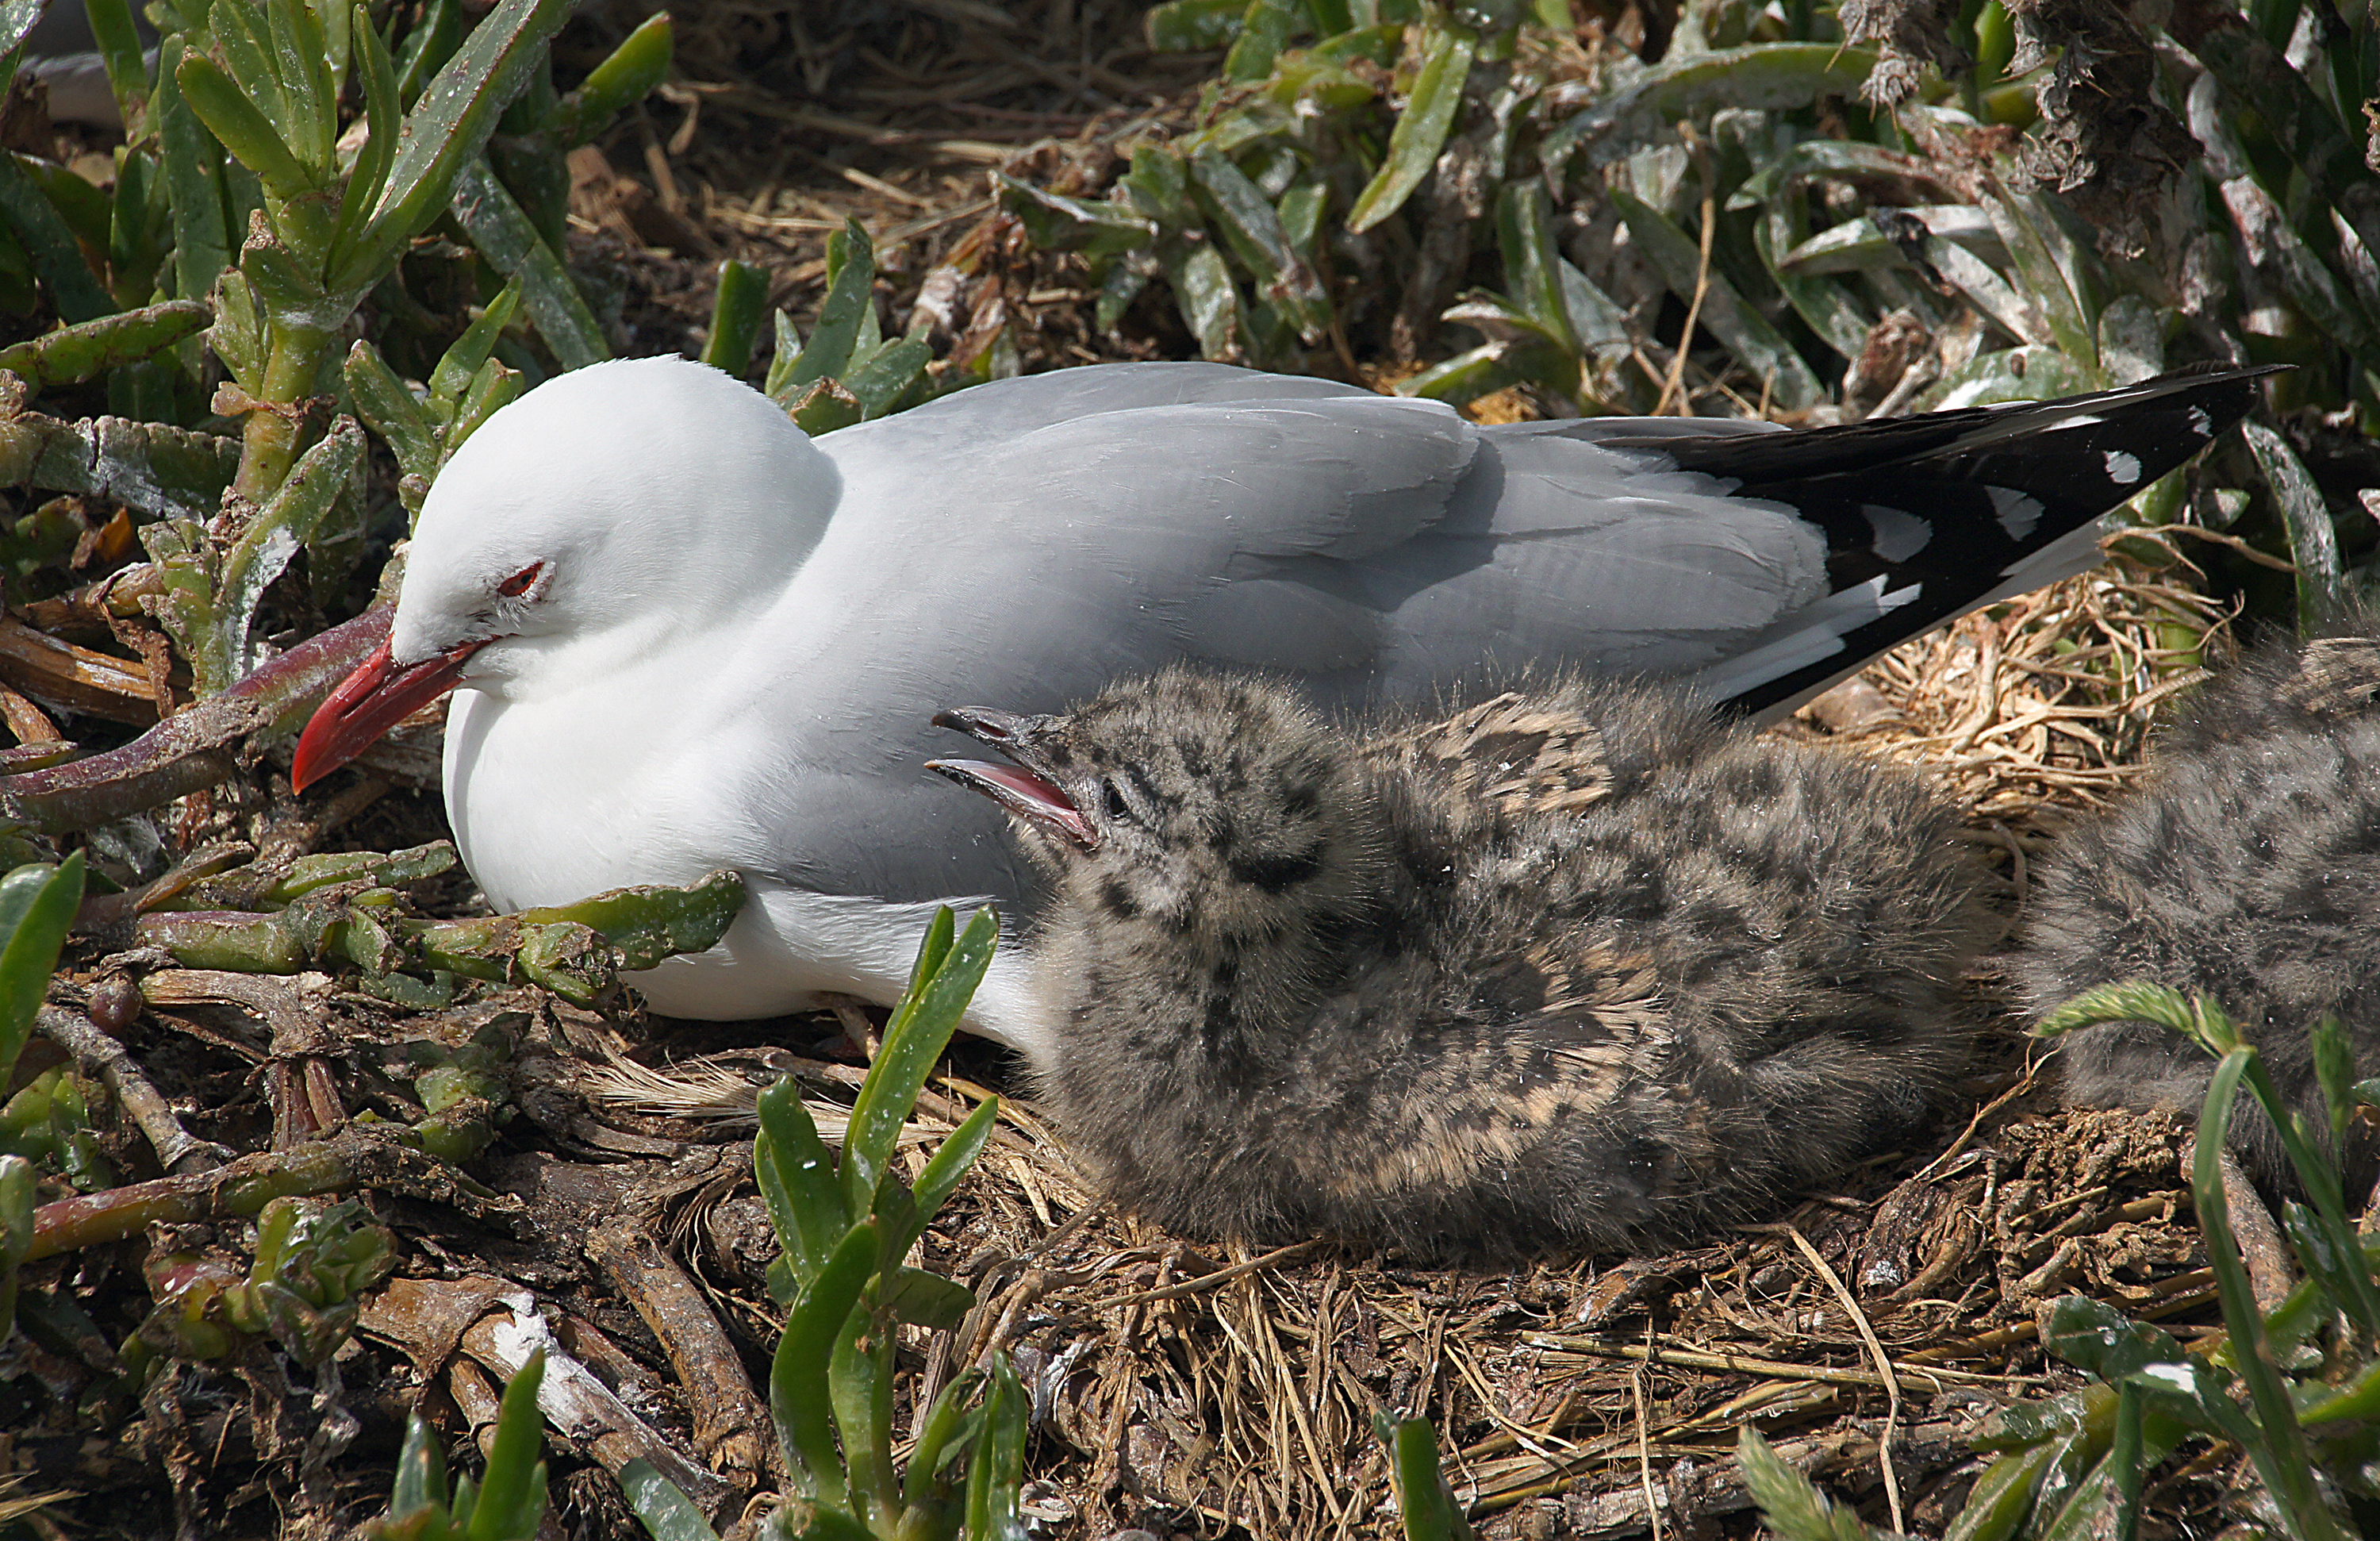
nature, bird, seabird, wildlife, gull, beak, fauna, publicdomain, newzealand, seagulls, seabirds, vertebrate, newzealandbirds, redbilledgull, birdonnestwithchicks, fluffychicks, babybird, fledging, nestingbird, shorebird, charadriiformes